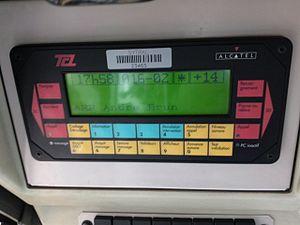
SAEIV d'un bus de la ligne 16, des Transports en Commun Lyonnais.
Le système d'aide à l'exploitation et à l'information voyageurs est un dispositif généralement mis en place sur un réseau de transport urbain afin de localiser des véhicules et de suivre leur exploitation en utilisant différents outils.